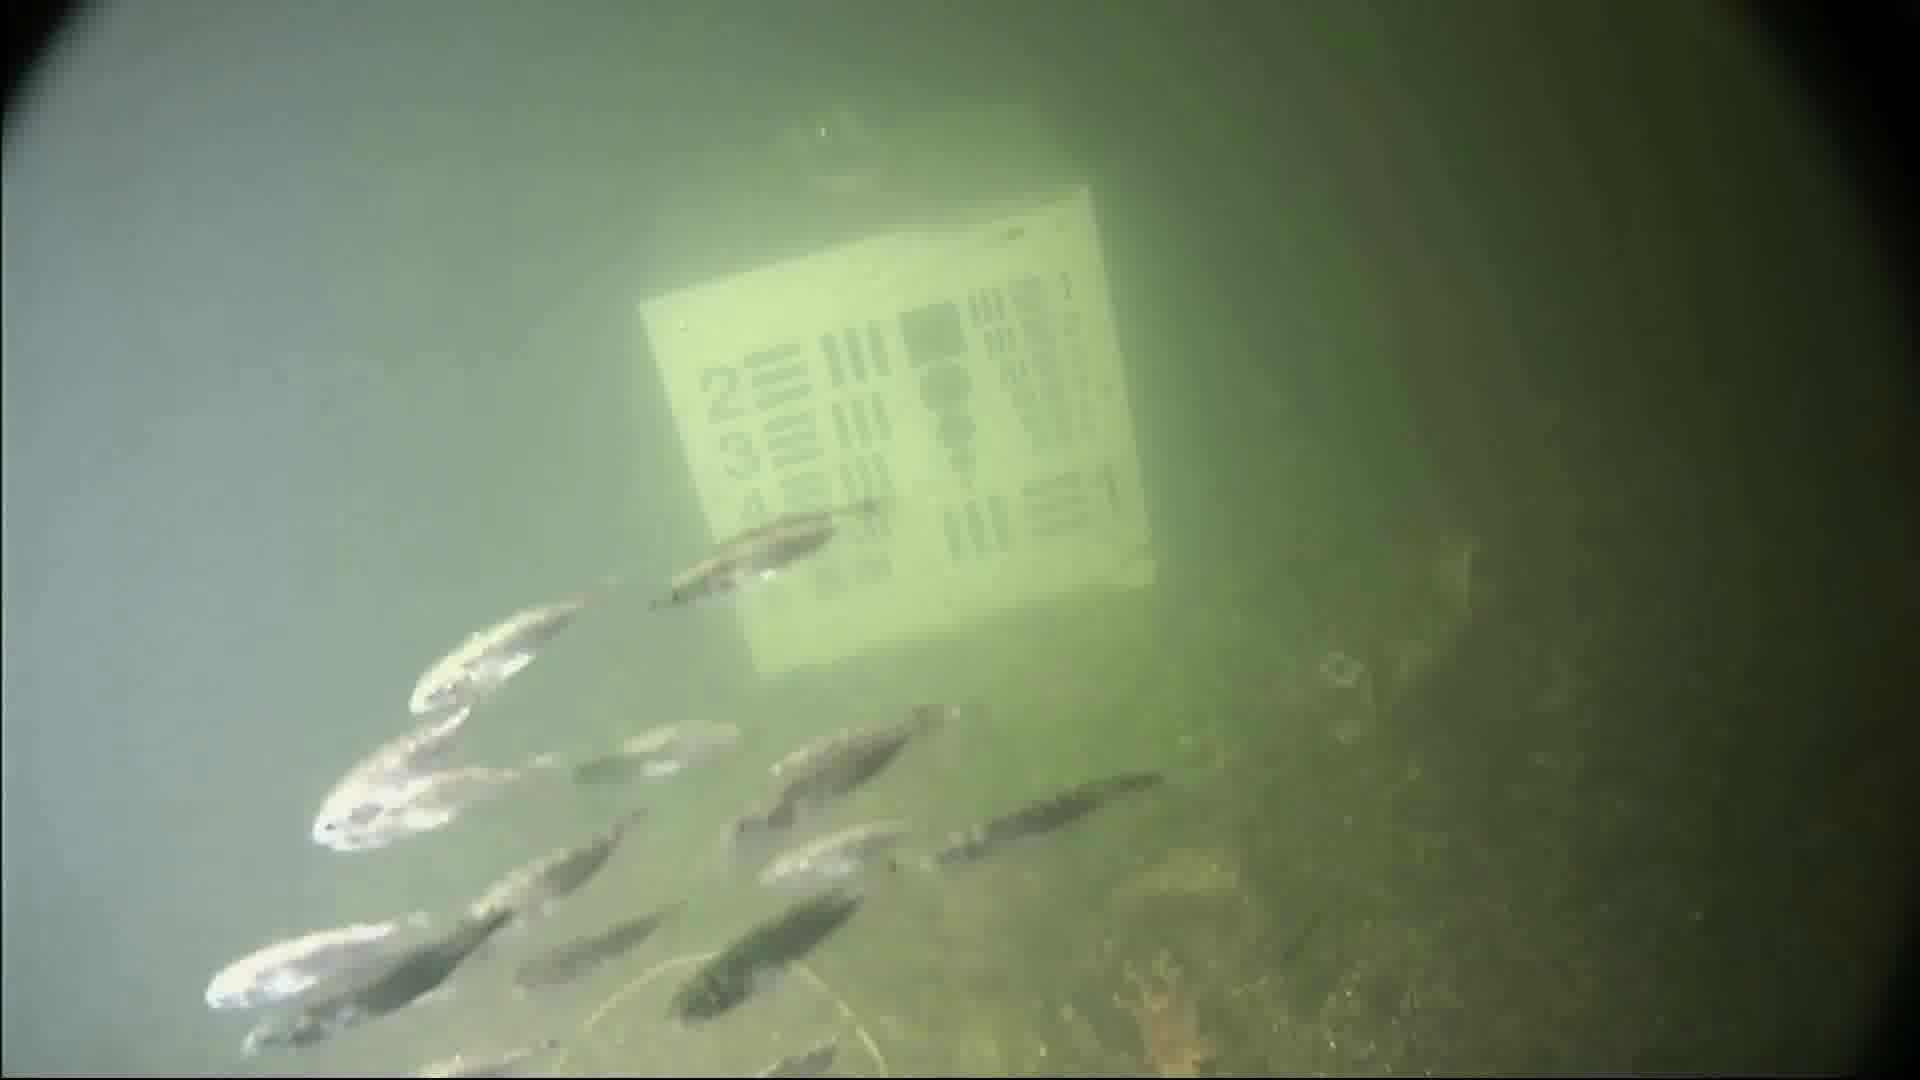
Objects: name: small_fish
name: starfish